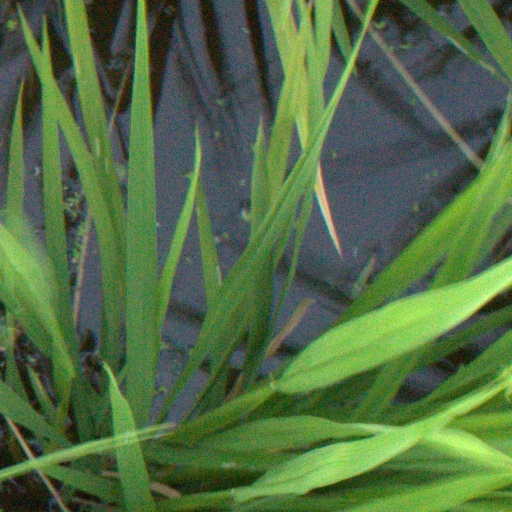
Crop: rice